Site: brandenburg
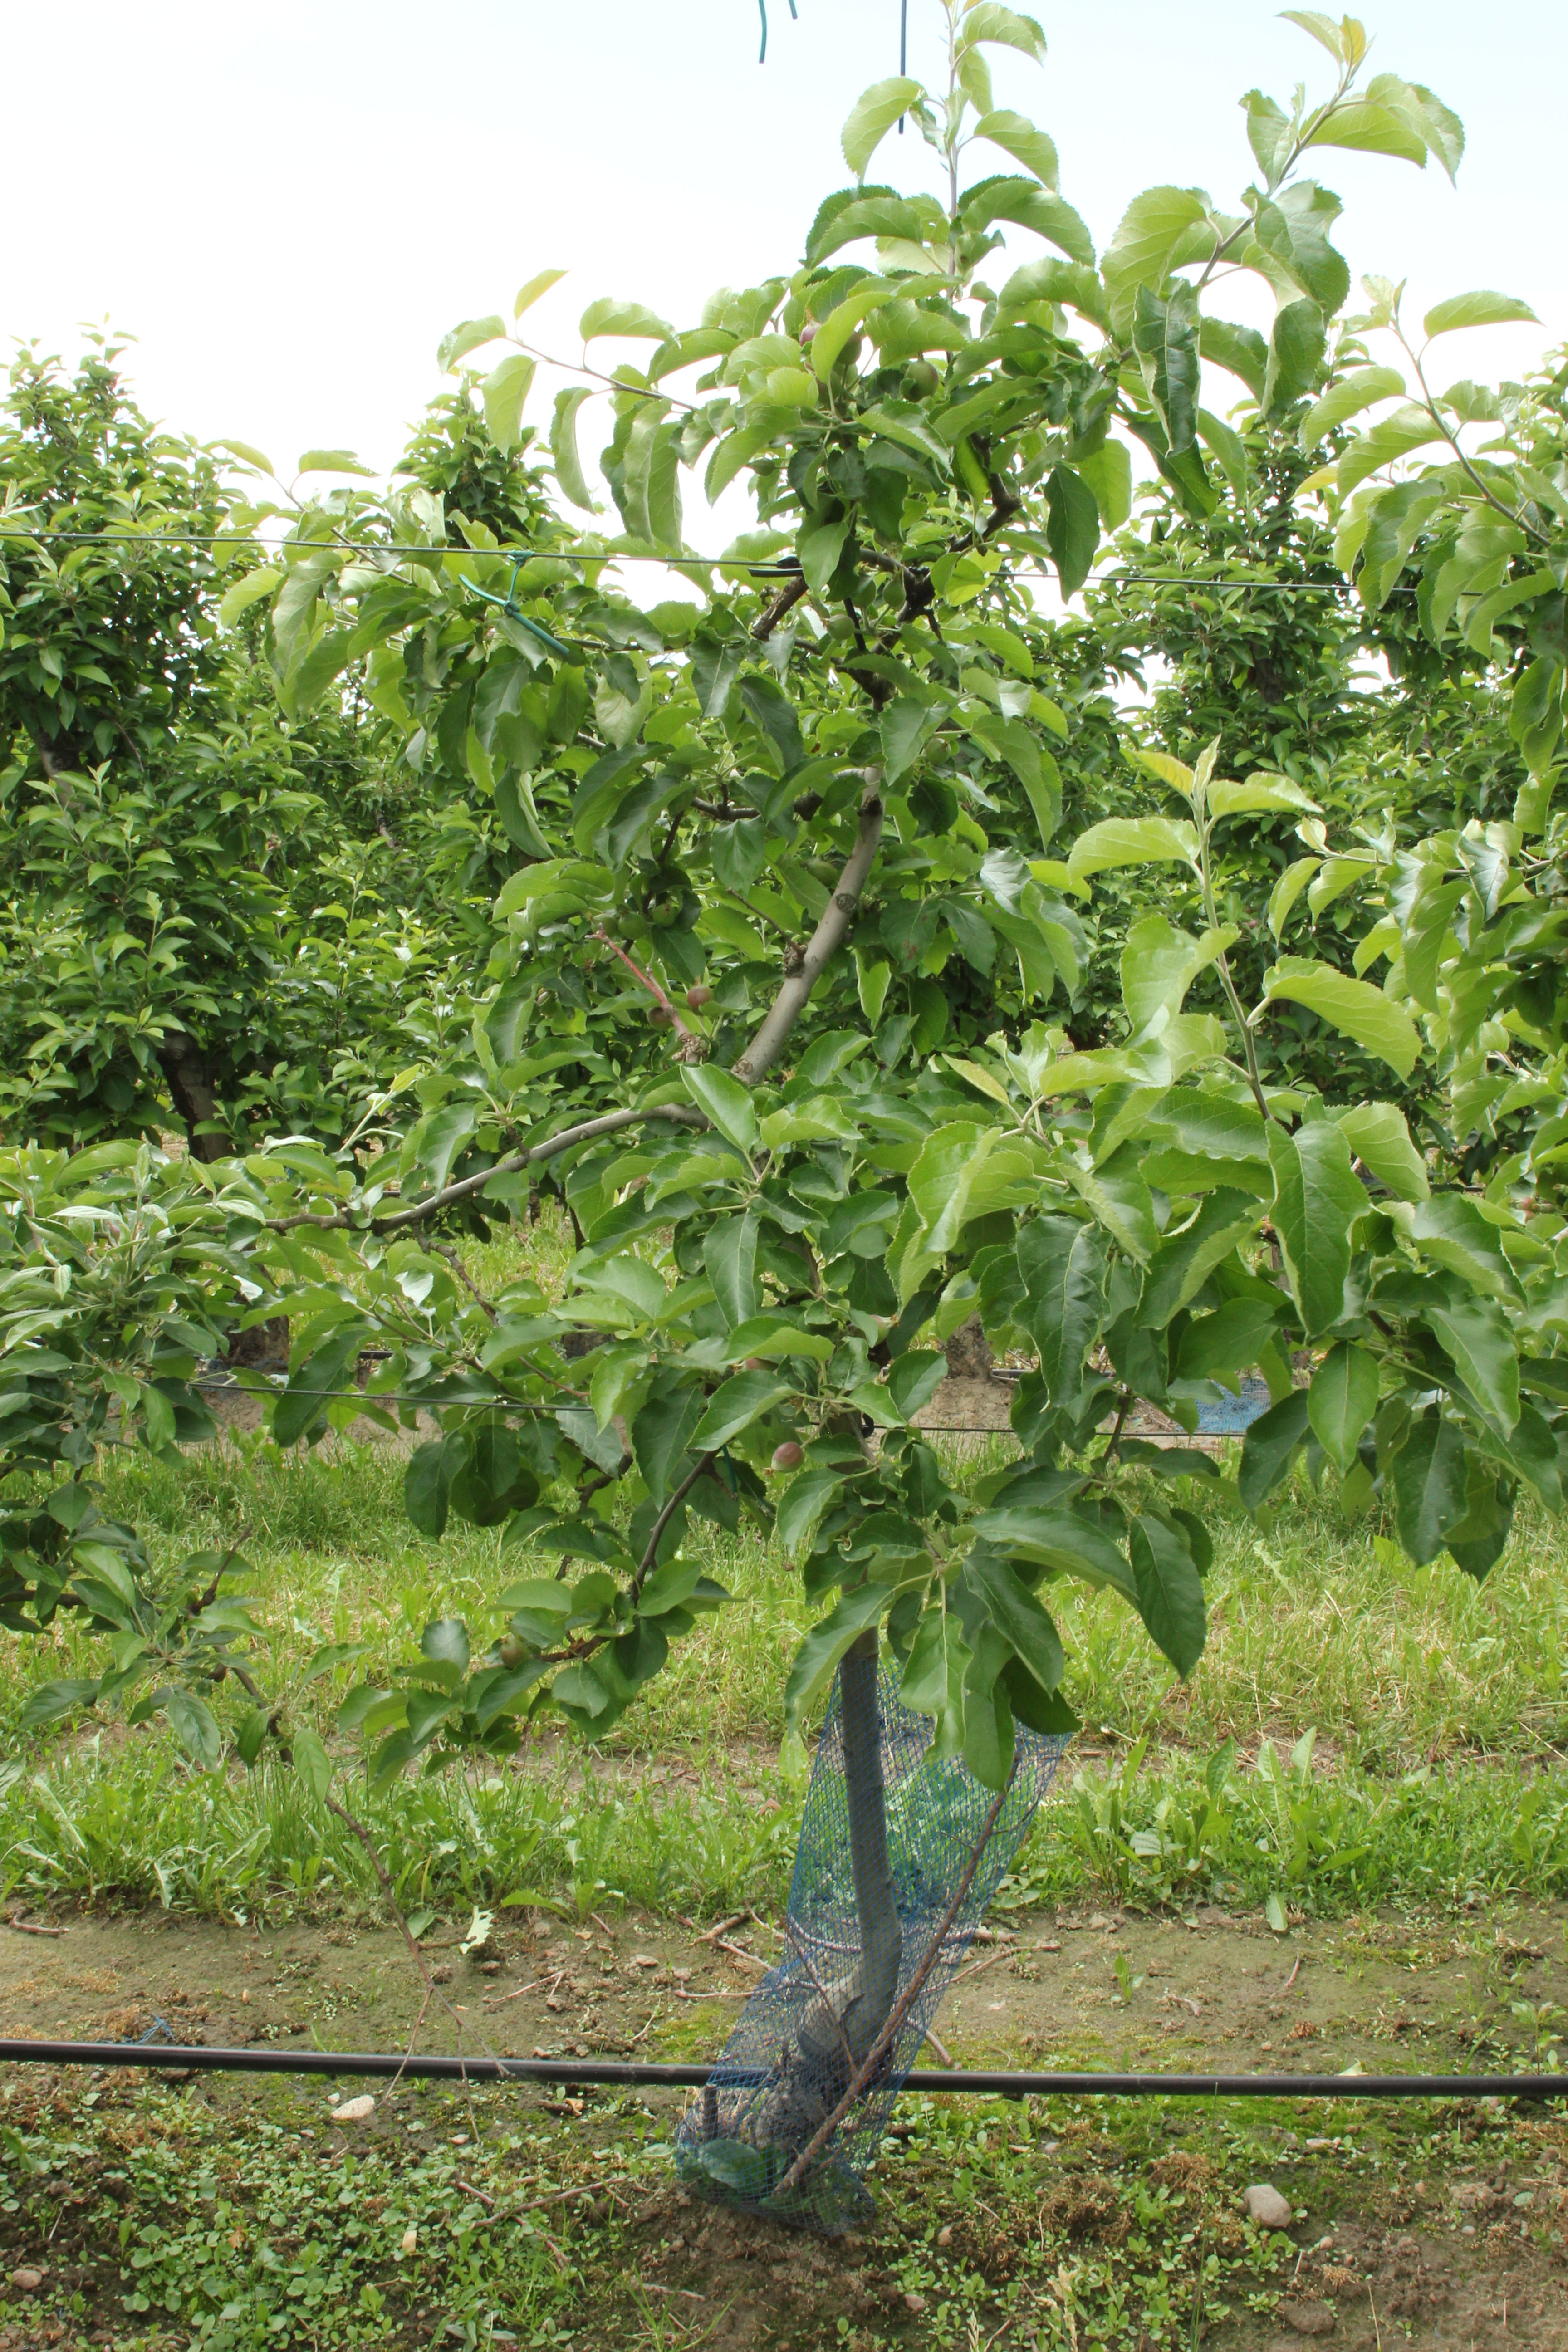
Growth stage (BBCH 72): Development of fruit